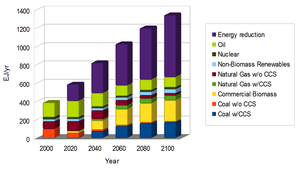
Grøn omstilling / Omstilling af energiforbrug
Ved en vellykket grøn omstilling kunne det globale elektricitetsforbrug udvikle sig gennem det 21. årh. som vist i dette scenarie fra 2007. CCS står for carbon capture and storage.[54]
Grøn omstilling er den danske betegnelse for alle de tiltag rundt om i verden - fra såvel det offentliges, erhvervslivets og fra privat side - som har til formål at afværge, begrænse eller udskyde følgerne af den globale opvarmning.